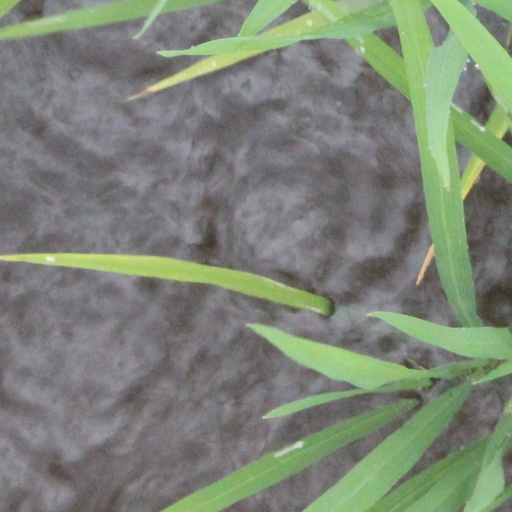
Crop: rice